Augustus G. Paine Sr.

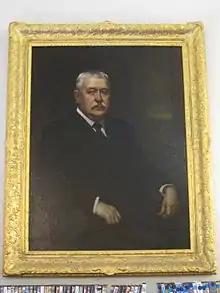
Augustus G. Paine Sr. (painting by George Burroughs Torrey, 1915/16)

Augustus Gibson Paine Sr. (15 January 1839 – 26 March 1915) was an American financier.